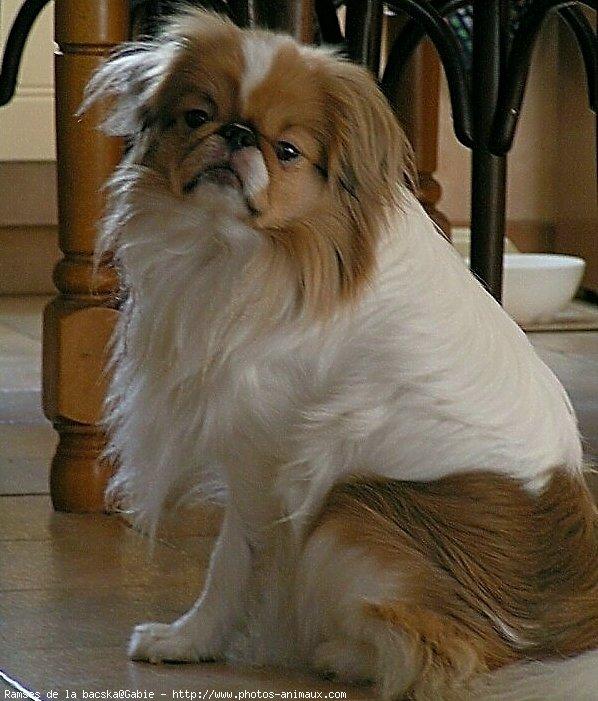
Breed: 249-n000106-Japanese_spaniel